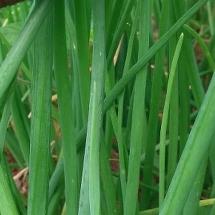
Crop: Onion
Condition: healthy-leaf